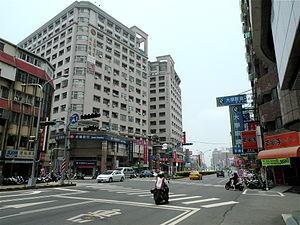
Le district de Yongkang est un district de la municipalité spéciale de Tainan.